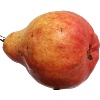
Label: Pear Red 1